Jeffrey Jon Shaw

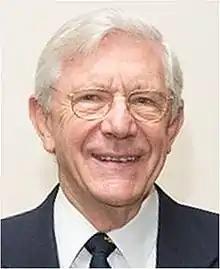
Jeffrey Jon Shaw

Jeffrey Jon Shaw OBE, FLS, FASTMH (born 12 July 1938) is a British parasitologist who began working in Latin America in 1962. Although officially retired, he is presently a Senior Professor at São Paulo University's Biomedical Sciences Institute where he continues his research in its Parasitology Department.